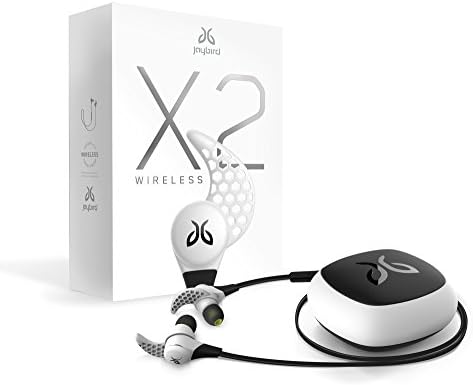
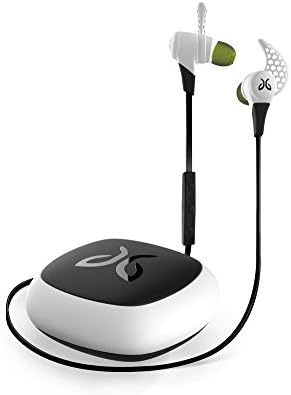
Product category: headphones
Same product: yes